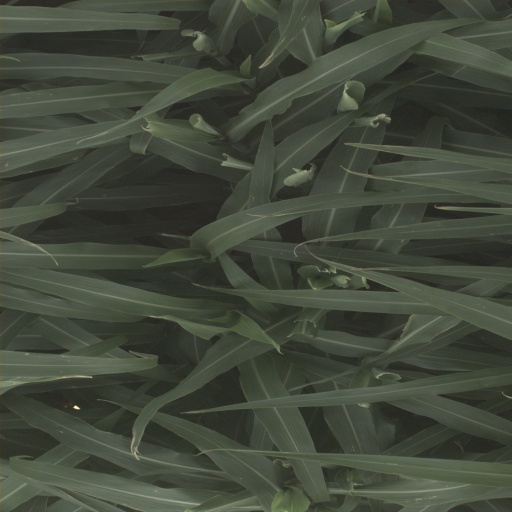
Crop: sorghum